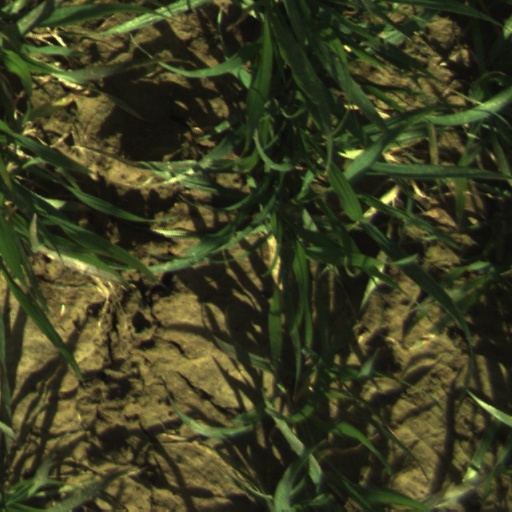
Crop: wheat